Grise Fiord

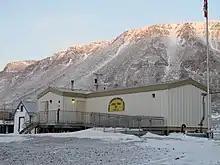
Canada's northernmost RCMP station

In 1970, Bell Canada established what was then the world's most northerly telephone exchange (operated since 1992 by Northwestel). It is in the 867 area code (formerly 819 before October 1997) with its only exchange code of 980.